Marcus Hook, Pennsylvania

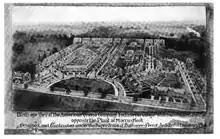
This industrial village in Marcus Hook, built by American Viscose Corporation, housed the company's plant workers.

Marcus Hook is a part of Chichester School District, which includes Marcus Hook Elementary School] for grades K-4, Chichester Middle School for grades 5-8, and Chichester High School for grades 9-12. Each of the three schools is located in Marcus Hook.